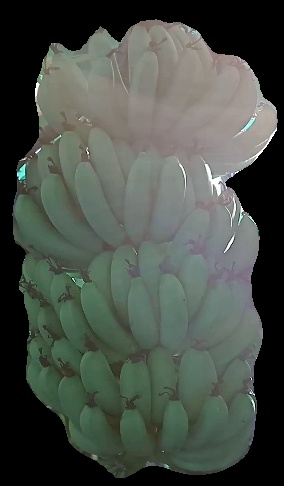
Variety: pachbale
Grade: grade1